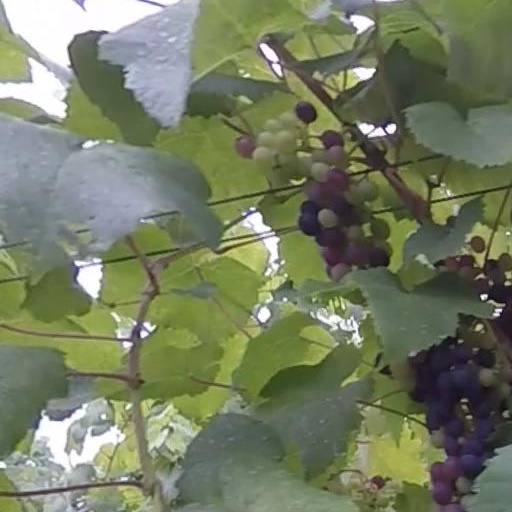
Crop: grape